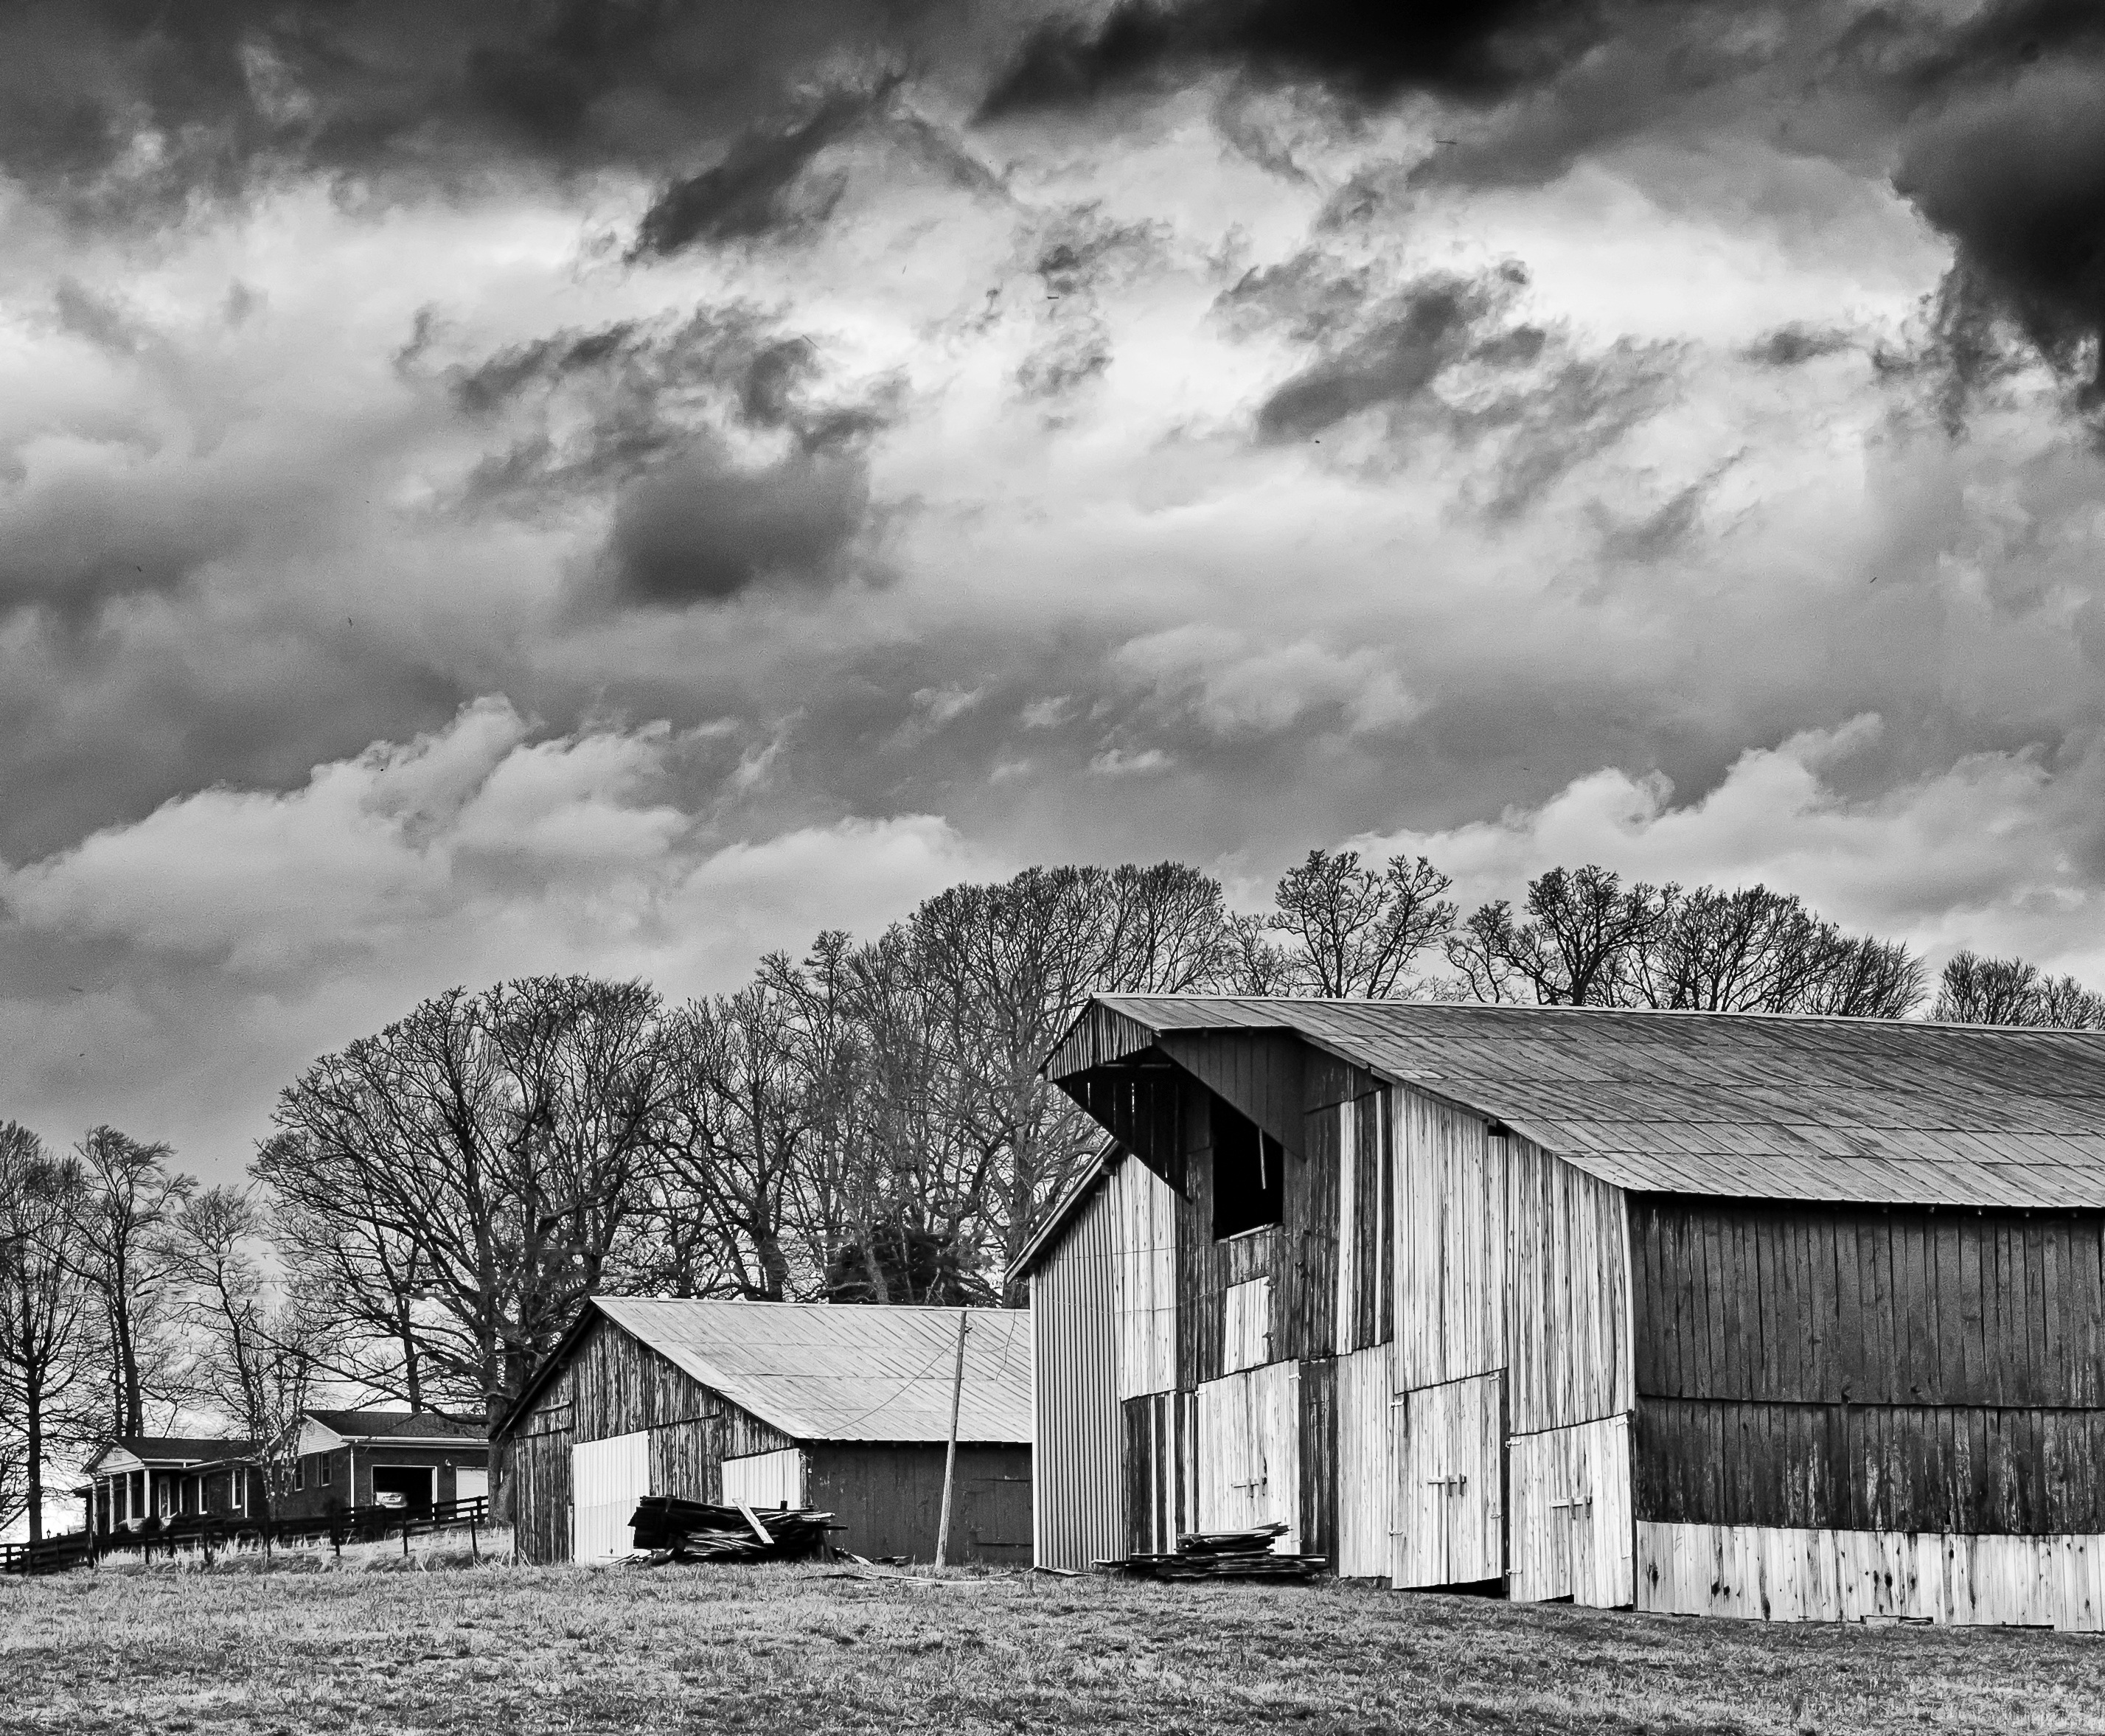
landscape, tree, grass, outdoor, cloud, black and white, sky, white, field, farm, meadow, countryside, house, barn, country, shack, rural, scenic, monochrome, farmland, clouds, rural area, monochrome photography